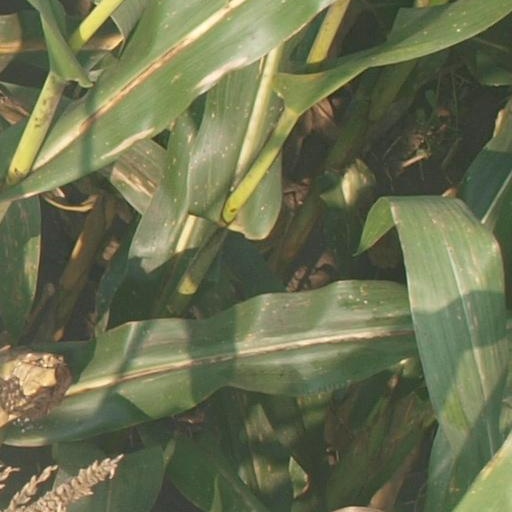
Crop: maize; corn